Shiren the Wanderer 2: Shiren's Castle and the Oni Invasion

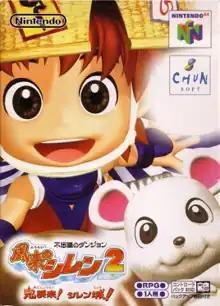
Cover art, featuring Shiren and Koppa

Shiren the Wanderer 2: Shiren's Castle and the Oni Invasion is a 2000 role-playing video game developed by Chunsoft and published by Nintendo for the Nintendo 64. It is the second main entry in the "Shiren the Wanderer" series, itself part of the larger "Mystery Dungeon" series, and was released in Japan on September 27. The game follows Shiren, a boy who aims to defend a village from attacking demons by building a castle; he finds building materials and other items by exploring dungeons.